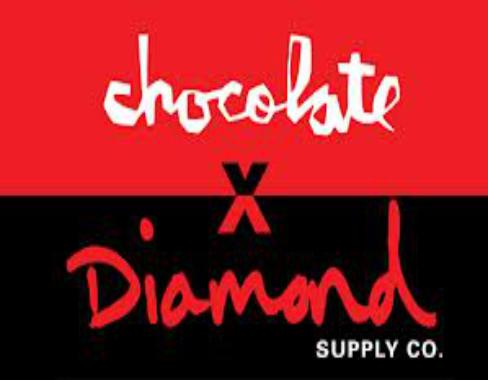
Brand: Chocolate Skateboards
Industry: Sports